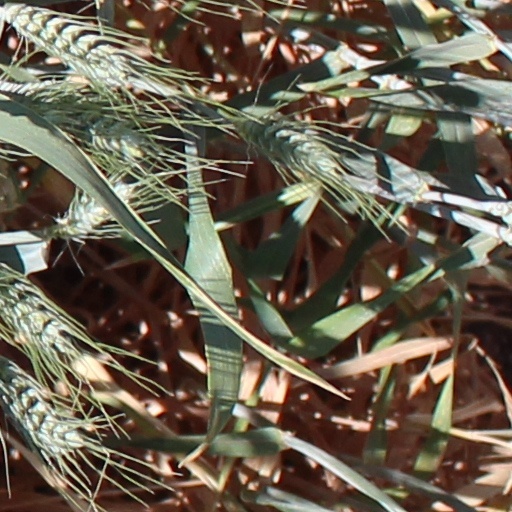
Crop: wheat